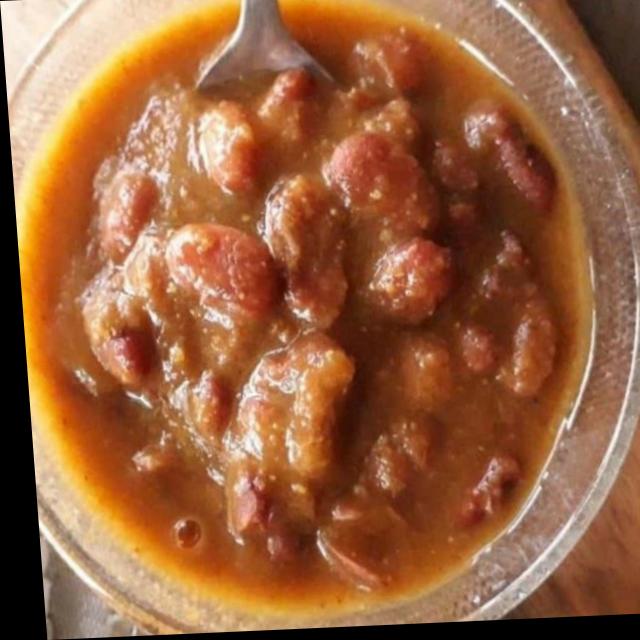
Dish: rajma_curry